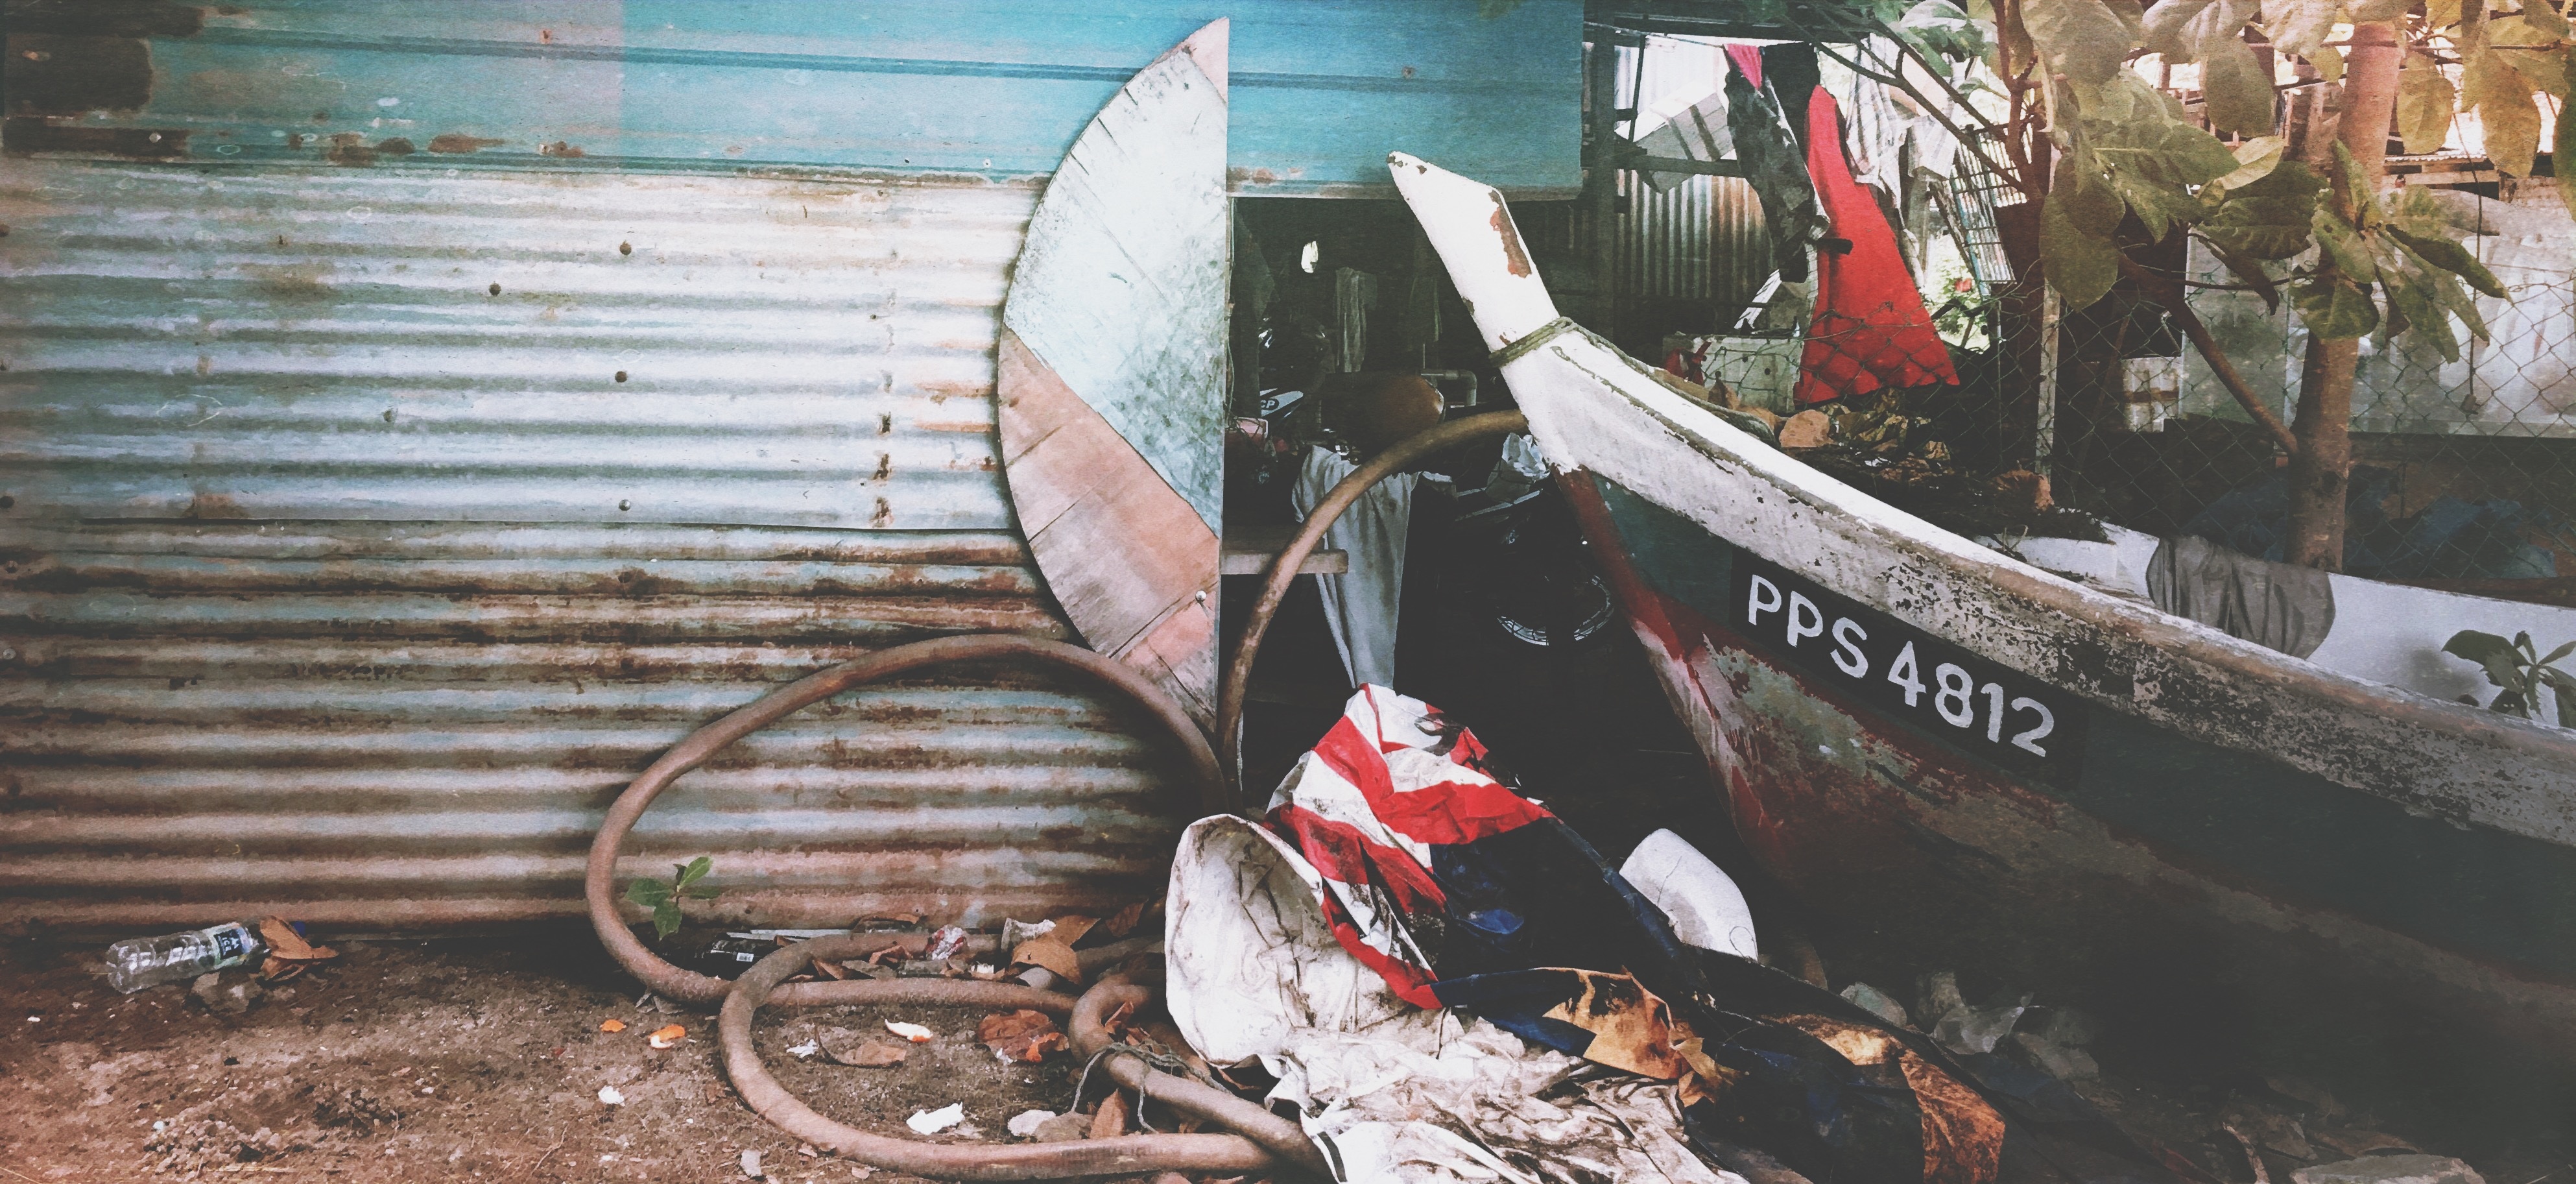
boat, vehicle, art